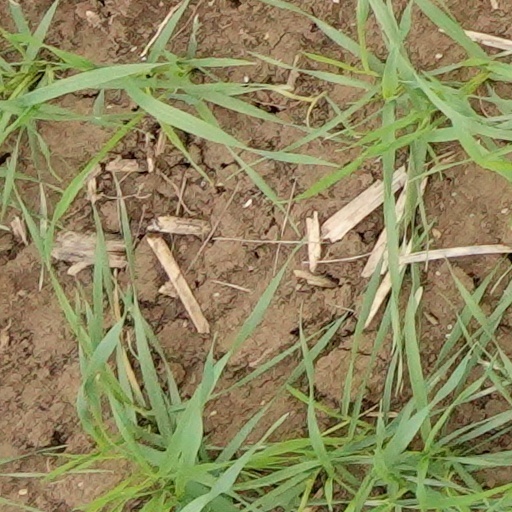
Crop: wheat